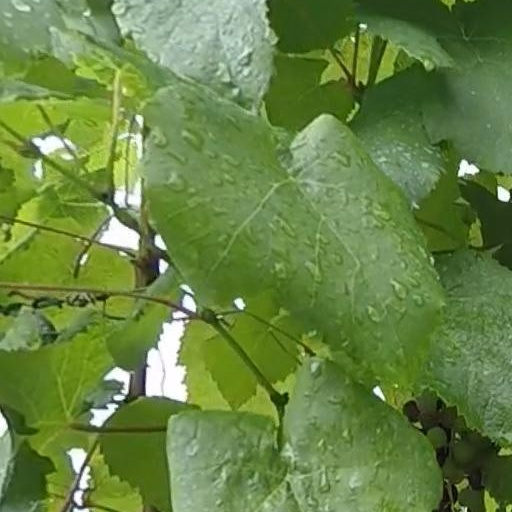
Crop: grape